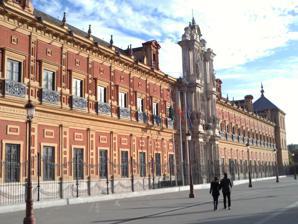
Building: Palacio de San Telmo
Country: Spain
Year built: 1754
For other uses, see San Telmo (disambiguation) and St. Elmo (disambiguation) . Building in Seville, Spain Palace of San Telmo Palacio de San Telmo ( Spanish ) General view of the Palace of San Telmo. General information Architectural style Spanish Baroque Location Seville , Spain Design and construction Architect(s) Leonardo de Figueroa Spanish Cultural Heritage Official name Palacio de San Telmo con el Jardín contiguo al mismo Type Non-movable Criteria Monument Designated 6 April 1968 Reference no. RI-51-0007309 The Palace of San Telmo ( Spanish : Palacio de San Telmo ) is a historical edifice in Seville , southern Spain , formerly the Universidad de Mareantes (a university for navigators), now is the seat of the presidency of the Andalusian Autonomous Government . Construction of the building began in 1682 outside the walls of the city, on property belonging to the Tribunal of the Holy Office , the institution responsible for the Spanish Inquisition . It was originally constructed as the seat of the University of Navigators ( Universidad de Mareantes ), a school to educate orphaned children and train them as sailors. Description Palace of San Telmo. Main façade (b. 1754). The palace is one of the emblematic buildings of Sevillian Baroque architecture . It is built on a rectangular plan, with several interior courtyards, including a central courtyard, towers on the four corners, a chapel, and gardens. The exuberantly baroque chapel, accessed from one of the courtyards, is the work of architect Leonardo de Figueroa ; among those involved in its decoration were sculptor Pedro Duque y Cornejo , stonecutter Miguel de Quintana, painter Domingo Martínez , and carpenter Juan Tomás Díaz. Presiding over the chapel is an early 17th-century statue of Nuestra Señora del Buen Aire ("Our Lady of Good Air"). Exterior Gallery of illustrious Sevillians, on the façade facing Calle Palos de la Frontera. The main façade of the palace is distinguished by the magnificent Churrigueresque entrance completed in 1754, the work of other members of the Figueroa family, specifically Matías and Antonio Matías , son and grandson of Leonardo de Figueroa, at a cost of 50,000 pesos . The entryway consists of several parts. The door is flanked by three columns on each side. Over the door is a balcony supported by Atlantes (supports sculpted in the form of a man); twelve allegorical female figures represent the nautical arts and sciences. Finally, there is a sculptural grouping with columns and a figure of Peter González , Saint Telmo (or Elmo), patron saint of sailors, flanked by the patron saints of the city: Saint Ferdinand ( Ferdinand III of Castile ) and Saint Hermenegild . Main façade entrance seen bottom-up. Atop the façade facing Calle Palos de la Frontera, across from the Hotel Alfonso XIII , are sculptures of twelve illustrious Sevillians, sculpted in 1895 by Antonio Susillo . The twelve figures are: Juan Martínez Montañés , sculptor. Rodrigo Ponce de León , Marquess of Cádiz and Captain General of the Reconquista of Granada . Diego Rodríguez de Silva y Velázquez , painter. Miguel Mañara , Knight and philanthropist, founder of Seville's Hospital de la Caridad. Lope de Rueda , writer. Fernando de Herrera , poet. Luis Daoíz , military officer, hero of the Spanish War of Independence ( Peninsular War ). Benito Arias Montano , humanist. Bartolomé Esteban Murillo , painter. Fernando Afán de Ribera y Enríquez , Duke of Alcalá, humanist. Bartolomé de las Casas , monk, bishop of Chiapas , Mexico and protector of the Indians. Three of these were Sevillians "by adoption", born elsewhere, but who lived and died in Seville: Benito Arias Montano was born in Fregenal de la Sierra ( province of Badajoz ), Rodrigo Ponce de León in Cádiz , and Juan Martínez Montañés in Alcalá la Real ( province of Jaén ). The gardens included the Queen's sewing box ( Costurero de la Reina ), built in 1893 and now in the Parque de María Luisa . This unique building takes the form of a small hexagonal castle with turrets at the corners. It is the oldest building in Seville in the neomudéjar style. History Detail of the main facade Photo of 1892, main facade entrance On 10 March 1682 construction began on the building, dedicated to the University of Navigators ( Universidad de Mareantes ), an institution that later was called Colegio de Marina and then Colegio de Naútica, a role in which it continued until 1847. Thereafter, the building had a number of uses. First, briefly, it was the headquarters of the Railway Society ( Sociedad del Ferrocarril , dedicated to the development of Spain's then nascent railways) and site of the Literary University ( Universidad Literaria ), but was underutilized and these groups could not afford the upkeep. In 1849 it was bought by Antoine, Duke of Montpensier a son of King Louis Philippe of France , exiled from France after the revolutions of 1848 , who converted it into their official residence. The dukedom were not well received in the Spanish Court because Duke claimed for his wife part of the inheritance of Ferdinand VII . Upon the death in 1897 of Infanta Luisa Fernanda, Duchess of Montpensier , the palace was willed to the Archdiocese of Seville ; its gardens, which now constitute the Parque de María Luisa , a park site of the Ibero-American Exposition of 1929 , were willed to the city of Seville. In 1901, while Marcelo Spínola was Archbishop of Seville, the palace was converted into a seminary. It remained so until 1989, when the arch-episcopate of Seville ceded the building to the Andalusian Autonomous Government to be the new seat of the presidency. Rehabilitation Work began in 1991 to convert the building for use as the official seat of the presidency of the Andalusian Autonomous Government. In 2005, a second phase of restoration took place. It focused on restoring the parts of the 18th and 19th centuries and reforming elements of low architectural value and poor quality of materials made in the 20th century by Basterra y Sagastizábal. References